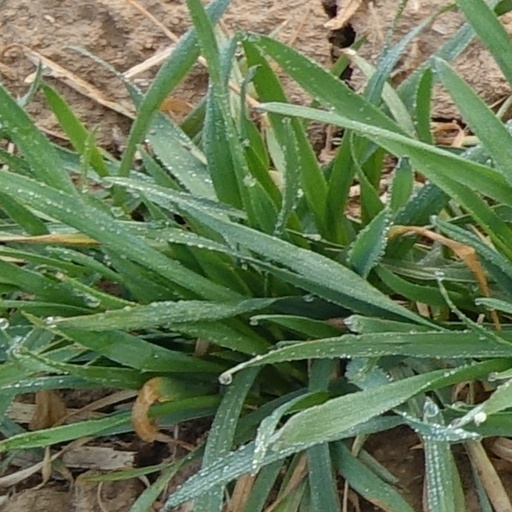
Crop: wheat